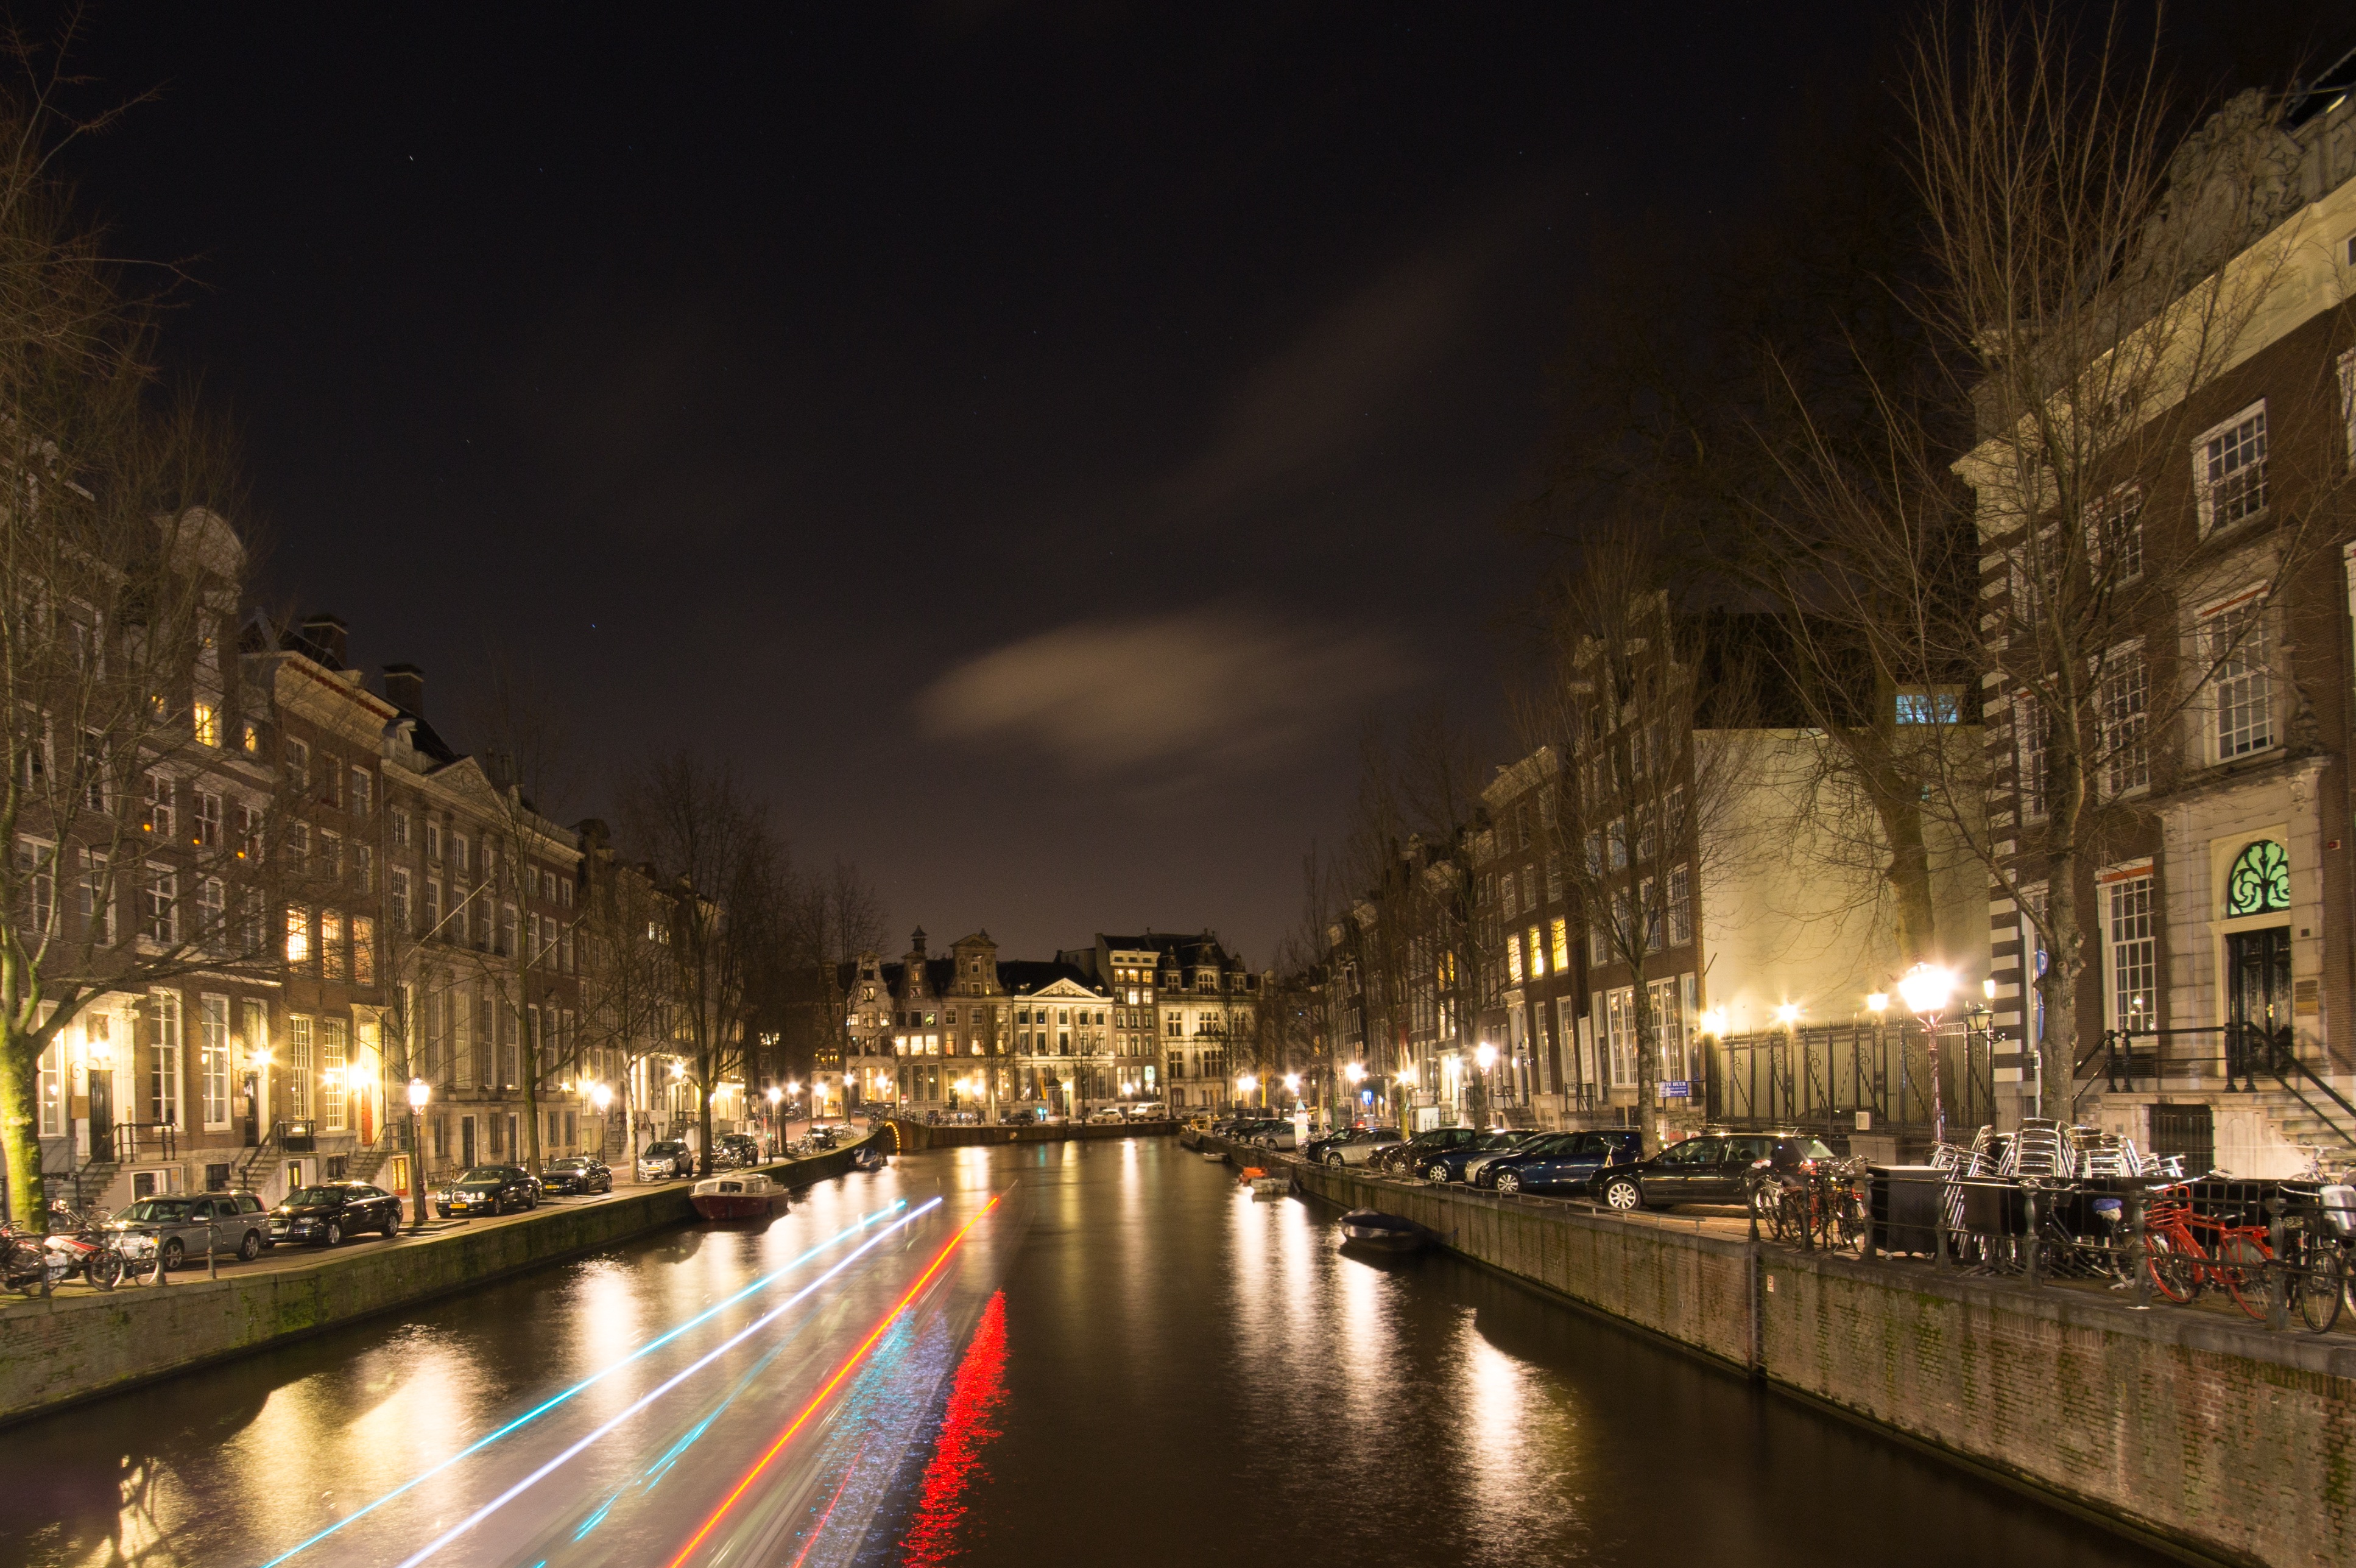
boat, street, night, city, river, canal, cityscape, downtown, travel, dusk, evening, reflection, landmark, facade, historic, tourism, shutter, waterway, holland, amsterdam, netherlands, dutch, history, european, urban area, human settlement